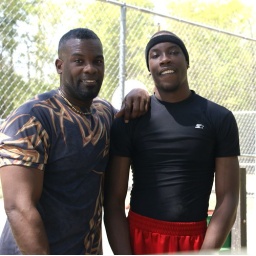
I was dog tired and his ball had a titty on it... Odds were not in my favor!Blair cheated!